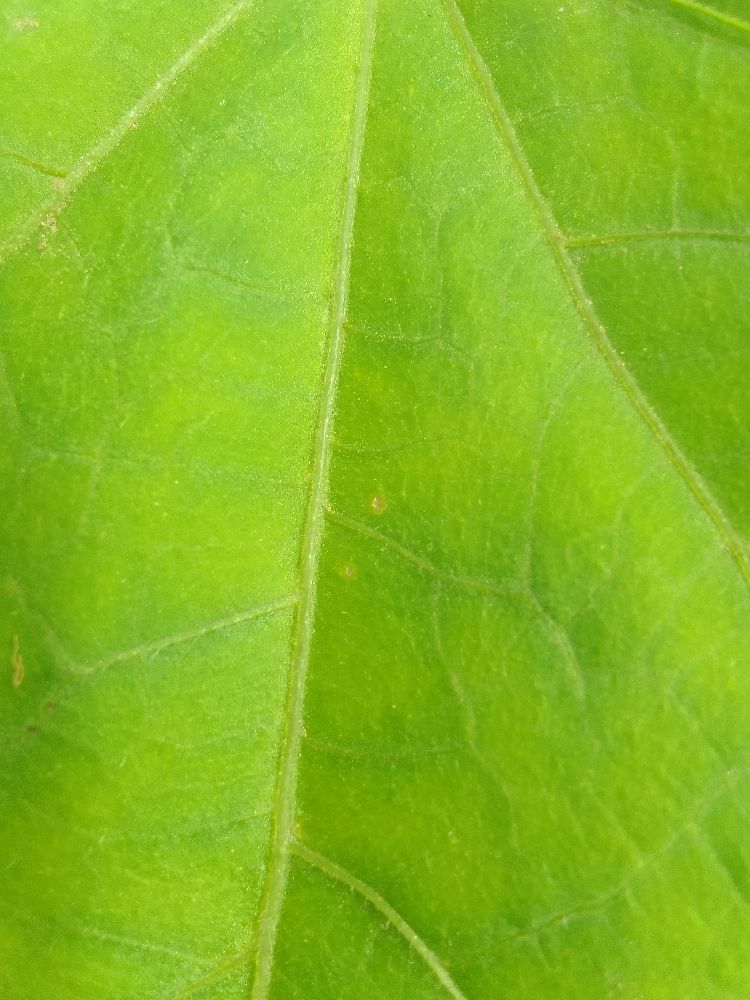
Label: healthy